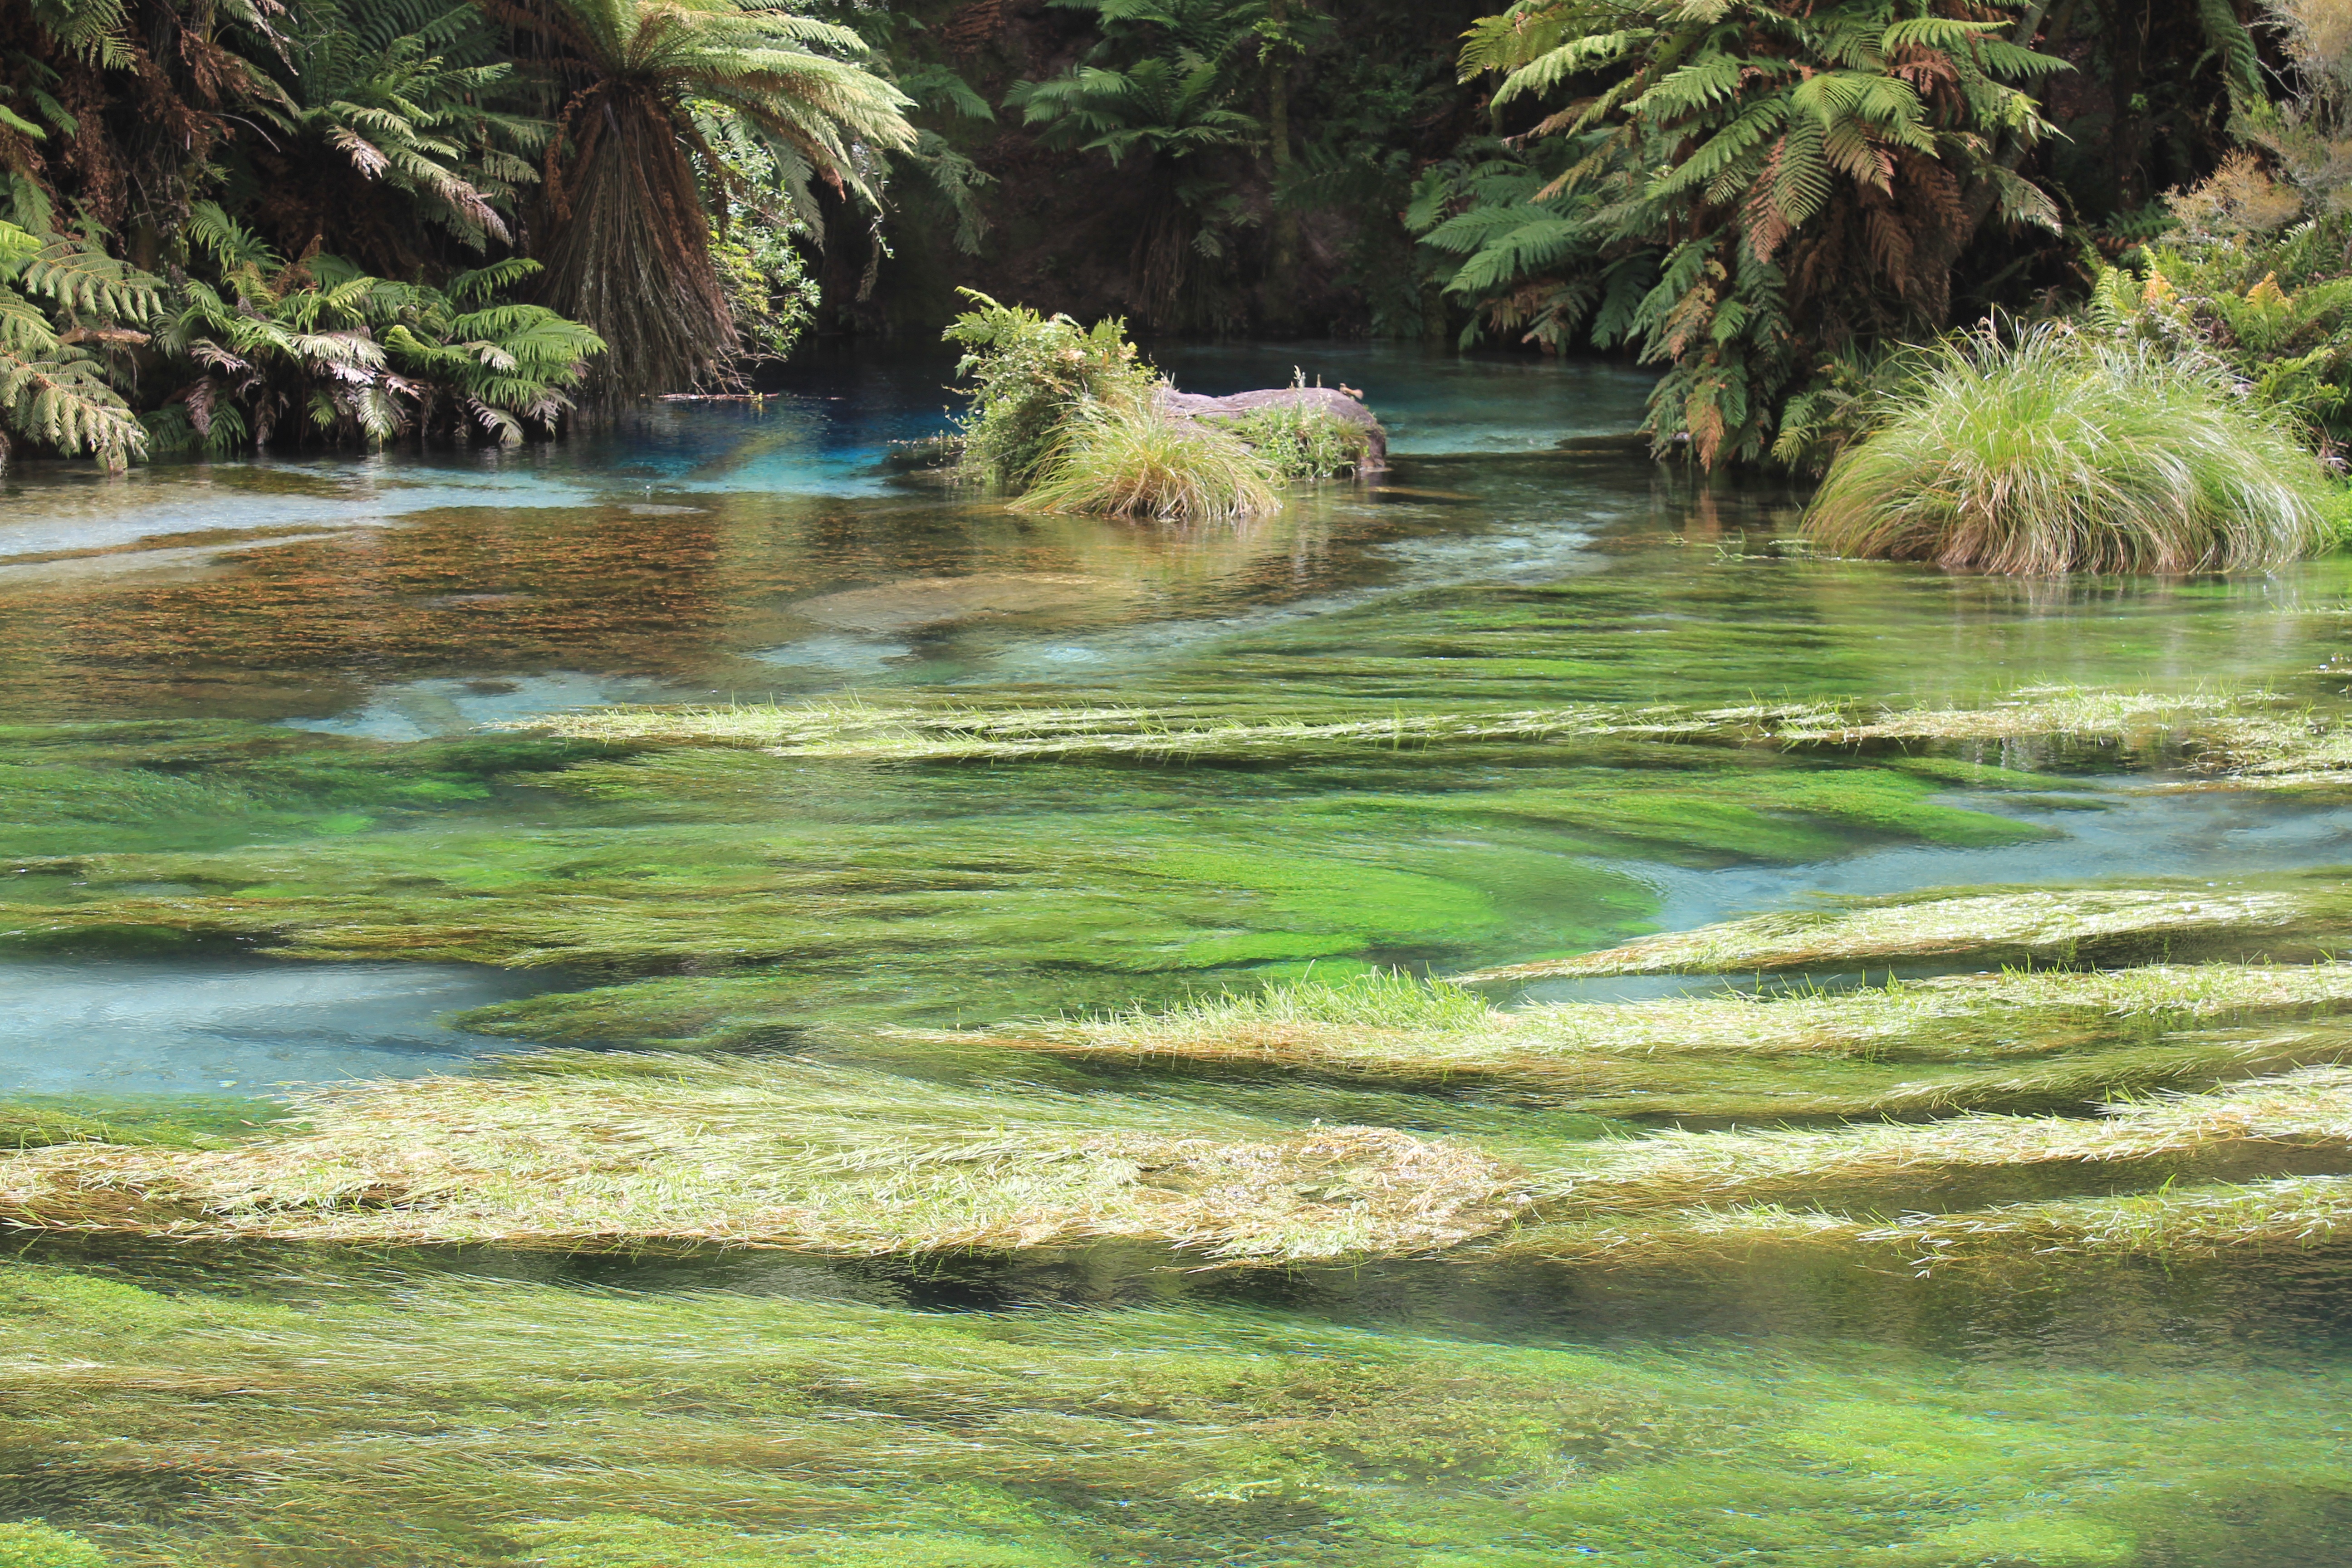
water, marsh, wilderness, shore, river, stream, spring, jungle, natural, rapid, blue, wetland, habitat, ecosystem, watercourse, wonderful, landform, natural environment, geographical feature